Mary Somerville

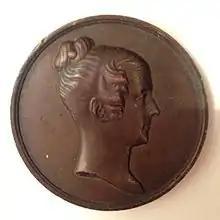
Commemorative medal of Mary Somerville

Somerville, the daughter of Vice-Admiral Sir William George Fairfax, was related to several prominent Scottish houses through her mother, Margaret Charters. She was born at the manse of Jedburgh, the home of her maternal aunt and the Rev. Dr. Thomas Somerville (1741–1830) (author of "My Own Life and Times"). Her childhood home was at Burntisland, Fife, where her mother was from.